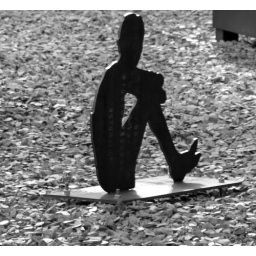
Appearing outside our office window over the last week - not worked out why though yet